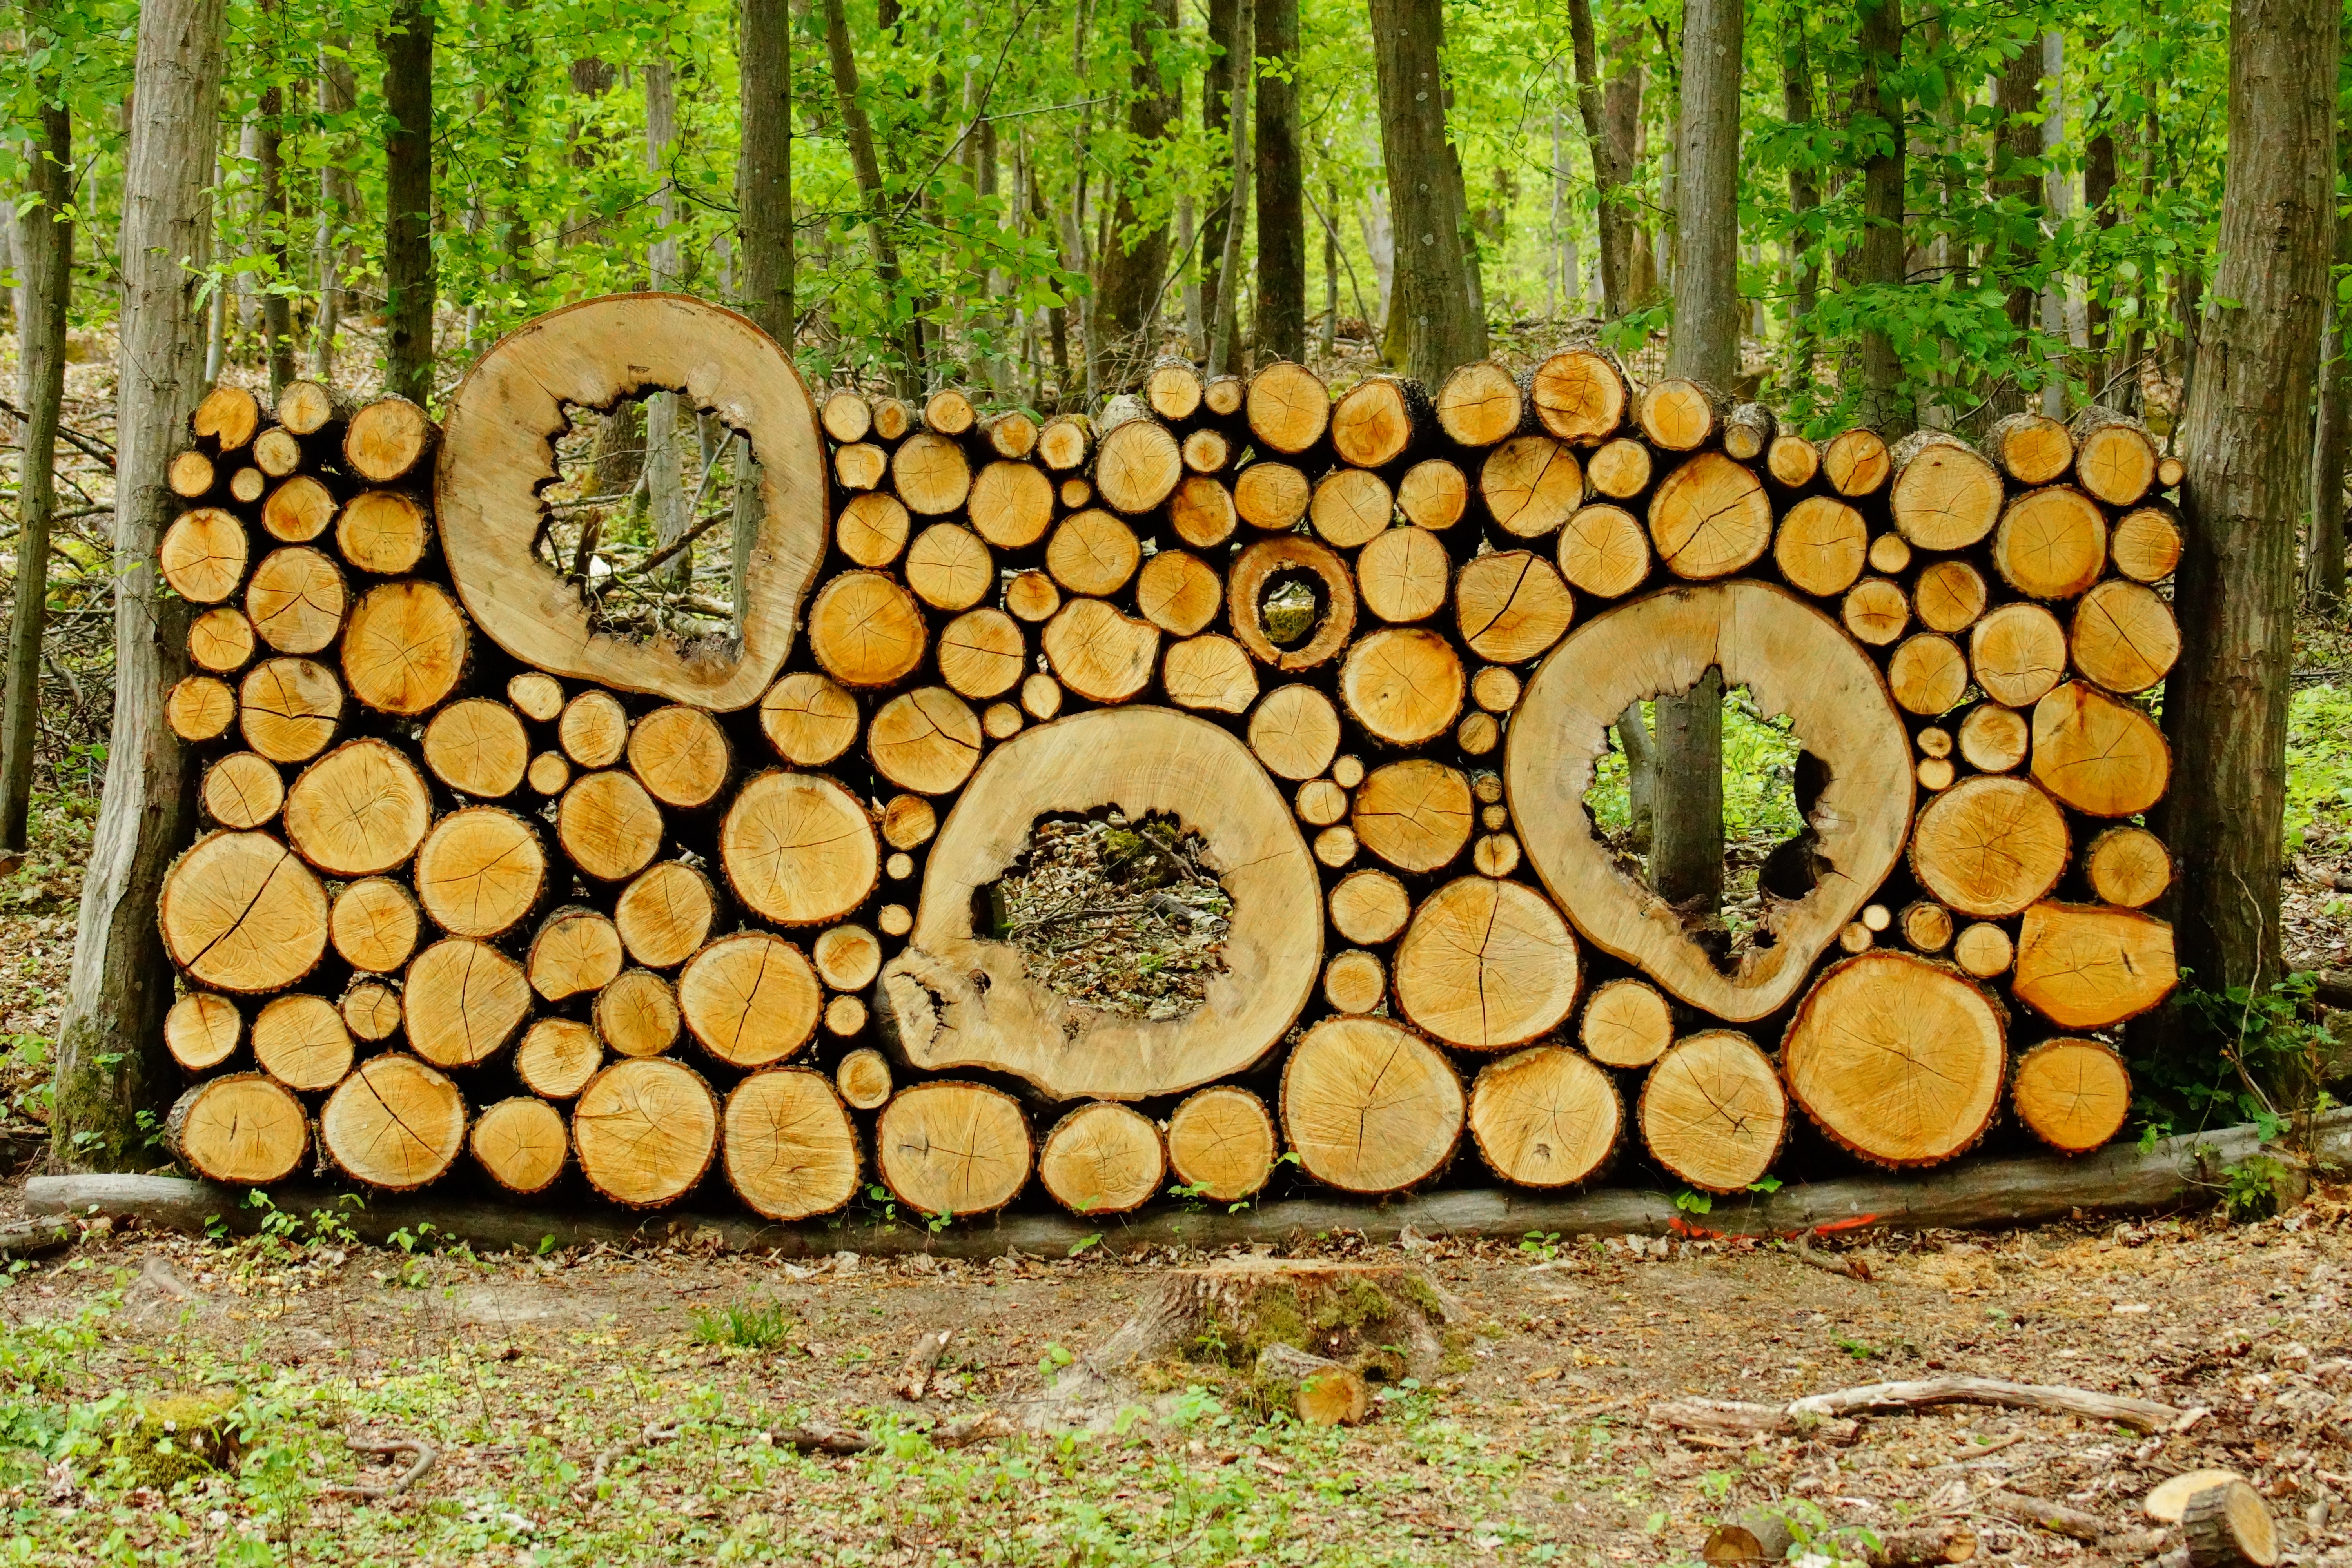
tree, wood, leaf, trunk, autumn, botany, stack, garden, storage, art, woodland, sawed off, stacked up, holzstapel, growing stock, strains, woody plant, outdoor structure